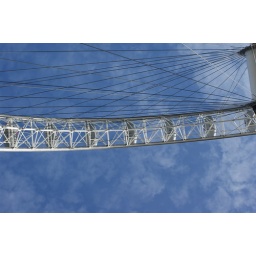
London Eye against a cloudy blue sky